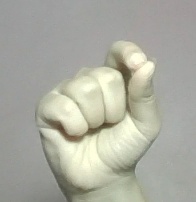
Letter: fa